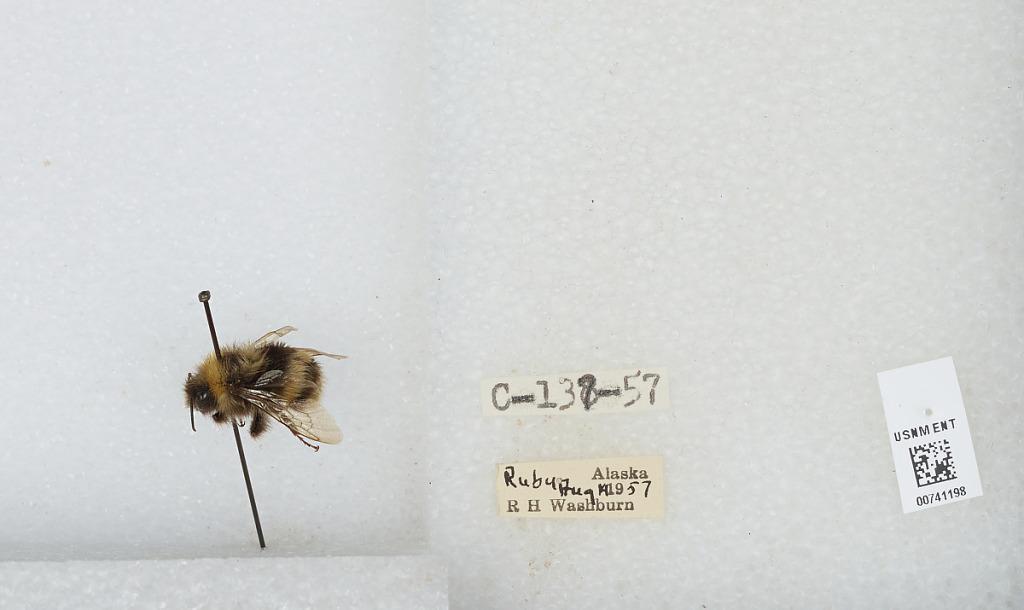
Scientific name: Bombus (Bombus) occidentalis Greene
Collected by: R. Washburn
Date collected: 1957-8-14
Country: United States
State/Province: Alaska
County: Yukon-Koyukuk
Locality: Ruby
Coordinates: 64.7372, -155.488